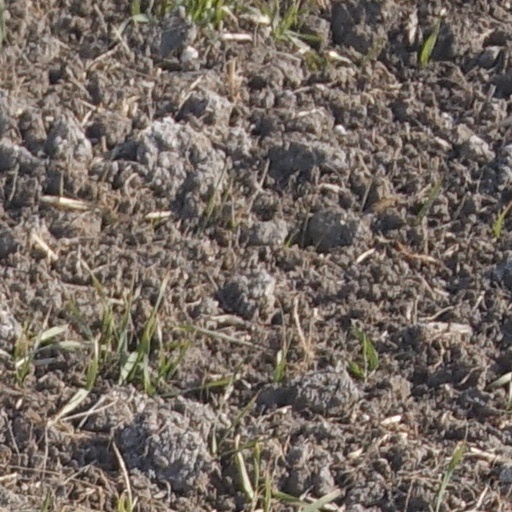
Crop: wheat